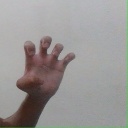
अक्षर: झ